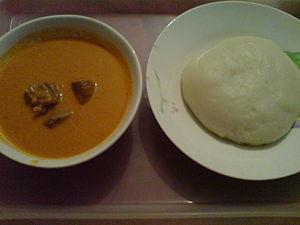
La culture du Liberia, petit pays d'Afrique de l'Ouest, désigne d'abord les pratiques culturelles observables de ses 4 500 000 habitants, en estimation 2017.
La cuisine béninoise est essentiellement à base de pâte de maïs au sud du pays et d'igname au nord.
La cuisine libérienne est centrée sur la consommation du riz, des fruits tropicaux, légumes, poissons et viandes de brousse